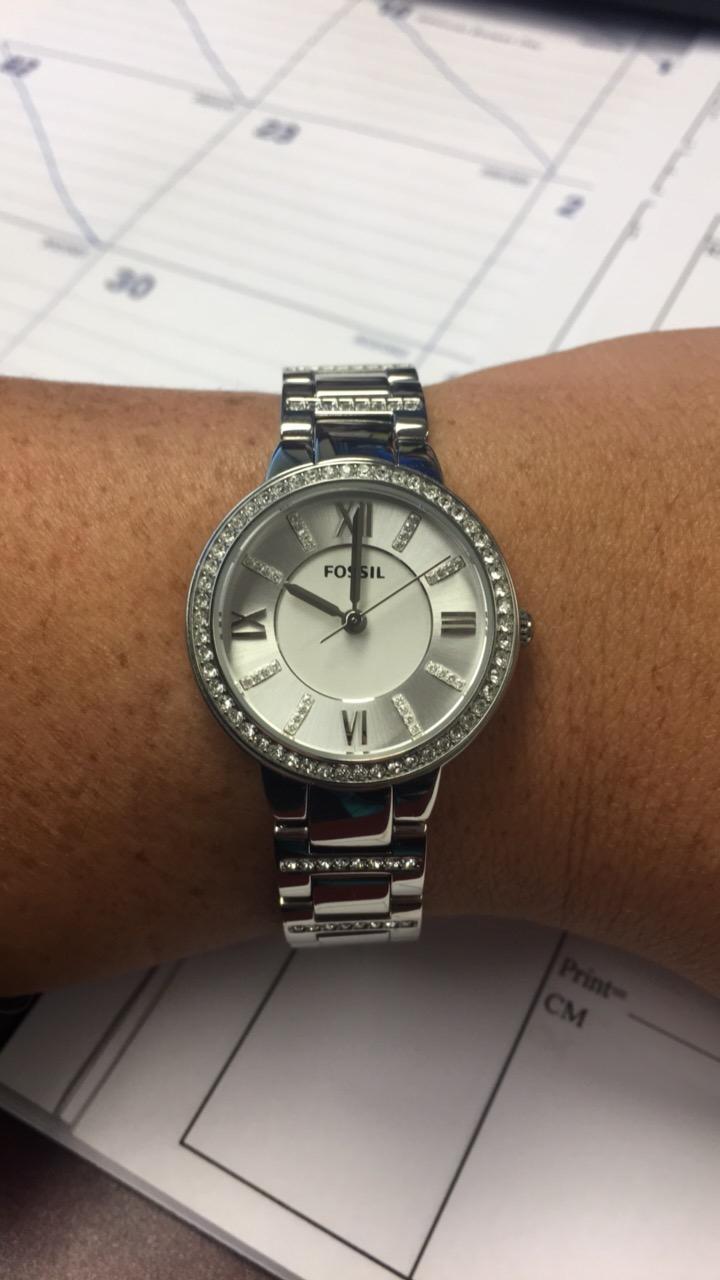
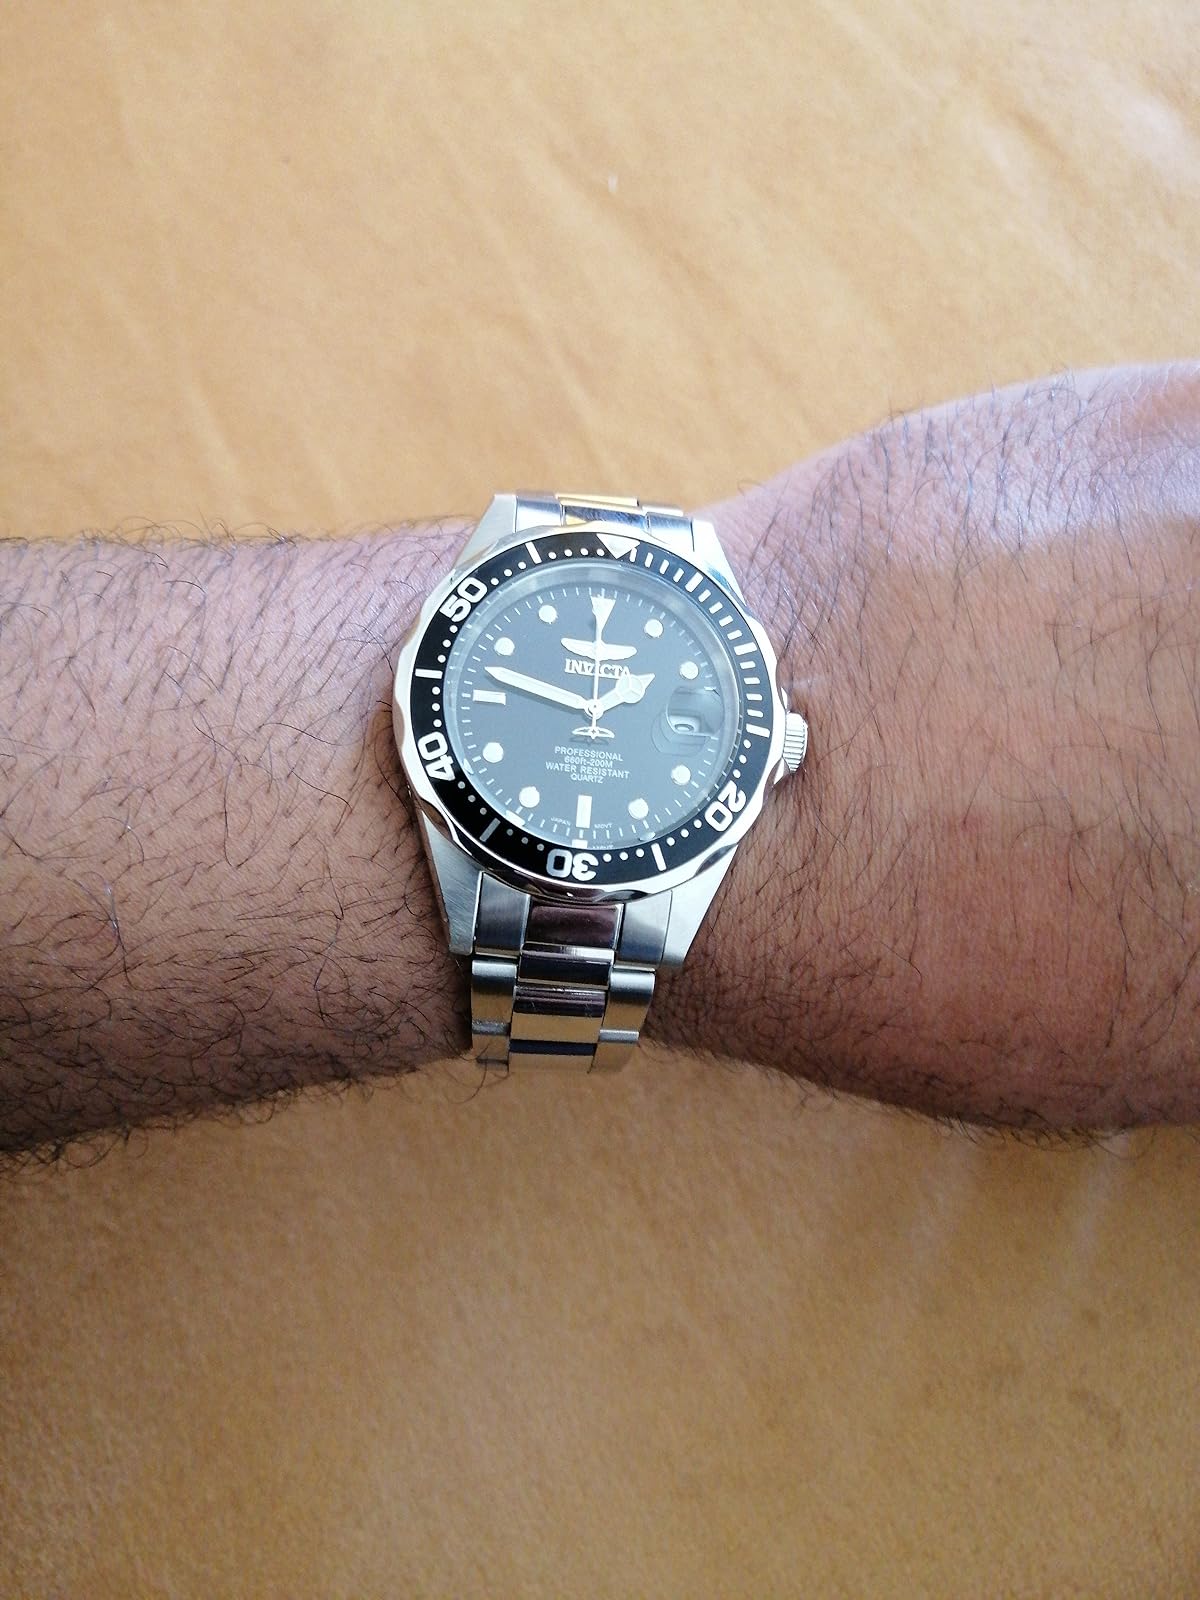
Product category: accessories_watch
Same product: no